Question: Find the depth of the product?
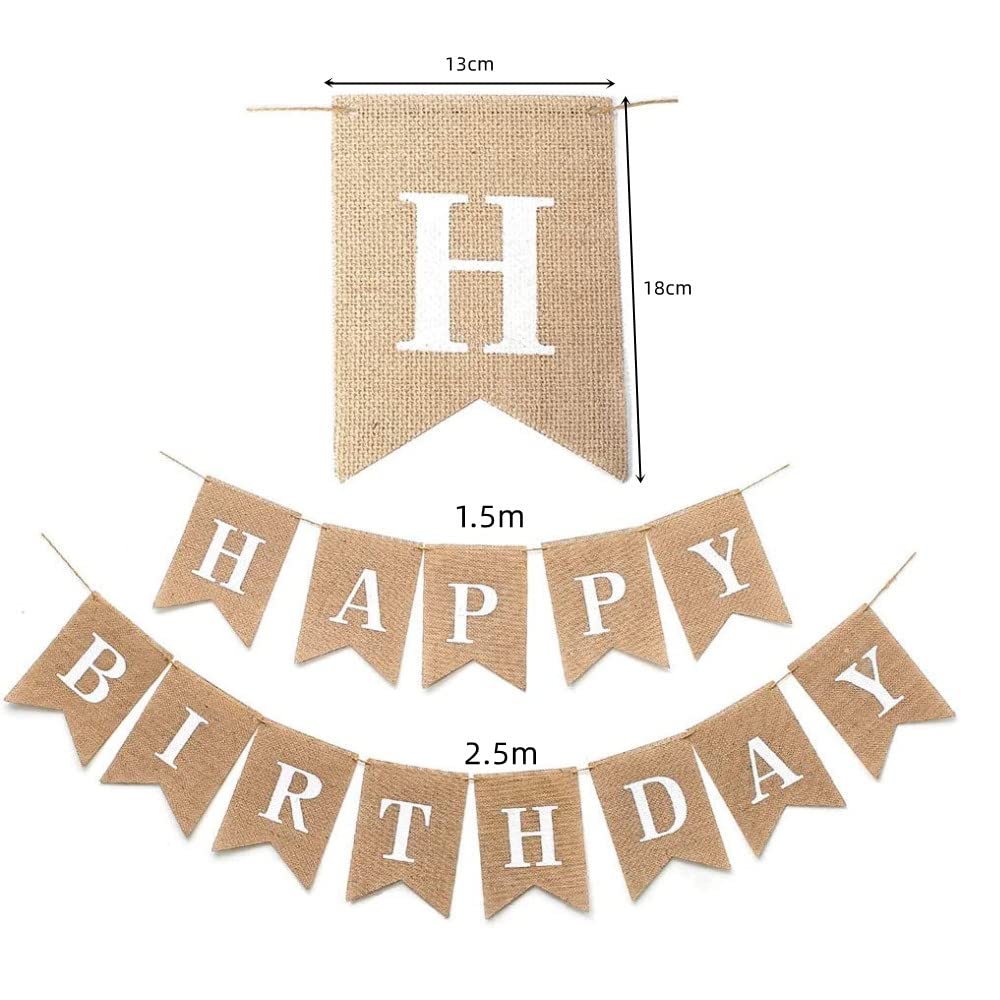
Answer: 1.5 metre